Bernat Mill

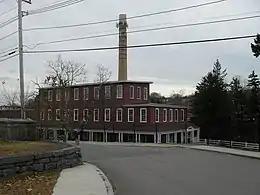
Capron Mill, built by John Capron Sr. and his sons Effingham, and John, 1820, at Uxbridge, Massachusetts. The mill manufactured the first satinets, used the first power looms for woolens in America, and made U.S. military uniforms for over 140 years.

The Bernat Mill, also known as Capron Mill, and later Bachman Uxbridge Worsted Company, was an American yarn mill in Uxbridge, Massachusetts, that was for the most part destroyed by fire on July 21, 2007.